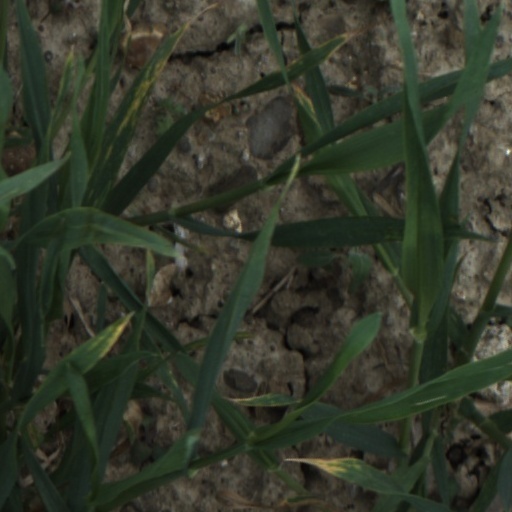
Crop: wheat